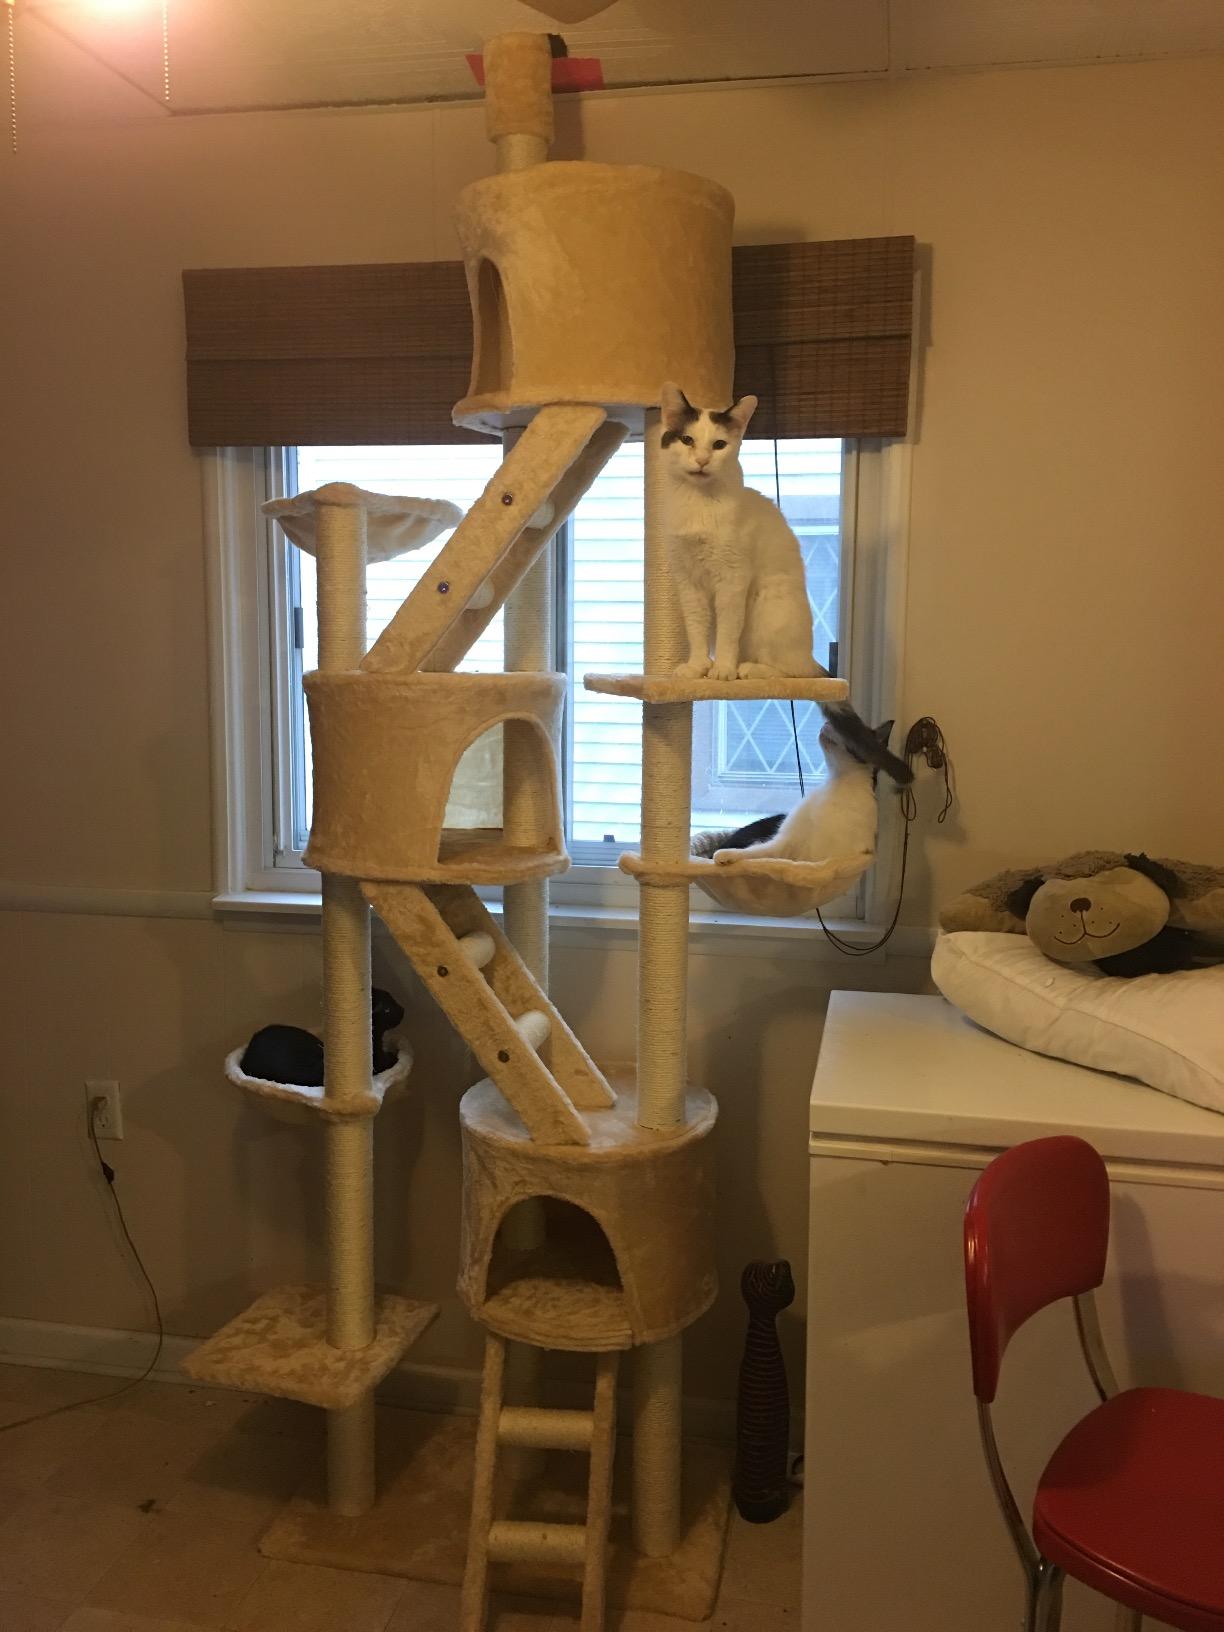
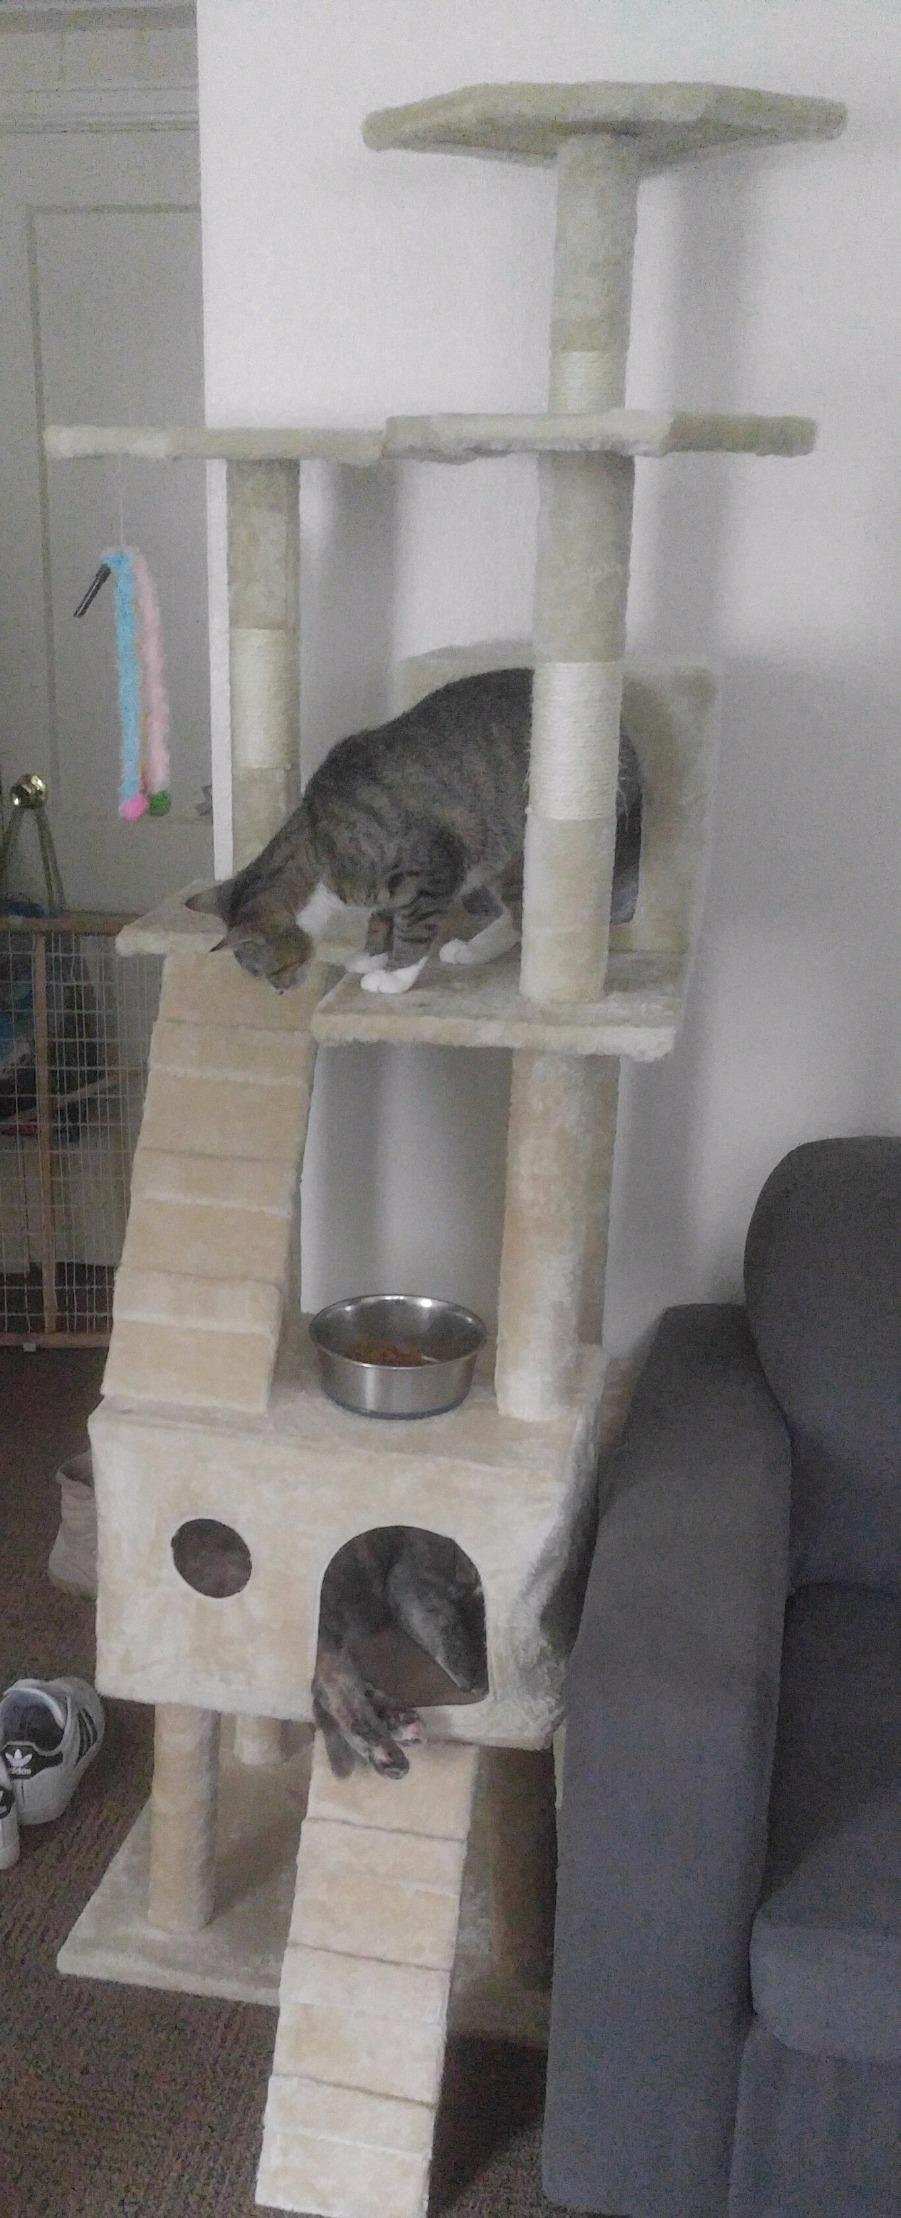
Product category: items_cat tree
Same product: no